Crystallite

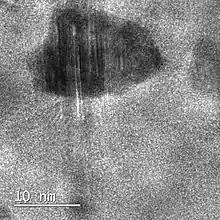
Transmission electron microscopy (TEM) bright field image of a grain in a permalloy thin film.

Crystallite size in monodisperse microstructures is usually approximated from X-ray diffraction patterns and grain size by other experimental techniques like transmission electron microscopy. Solid objects large enough to see and handle are rarely composed of a single crystal, except for a few cases (gems, silicon single crystals for the electronics industry, certain types of fiber, single crystals of a nickel-based superalloy for turbojet engines, and some ice crystals which can exceed 0.5 meters in diameter). The crystallite size can vary from a few nanometers to several millimeters.